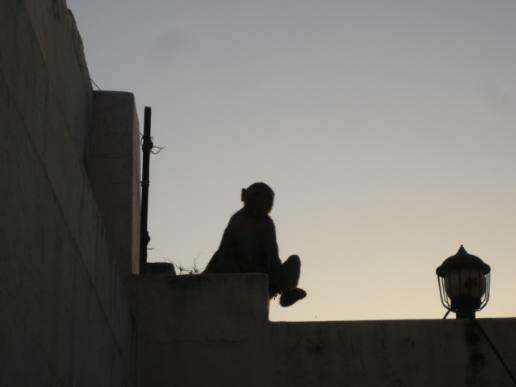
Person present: No